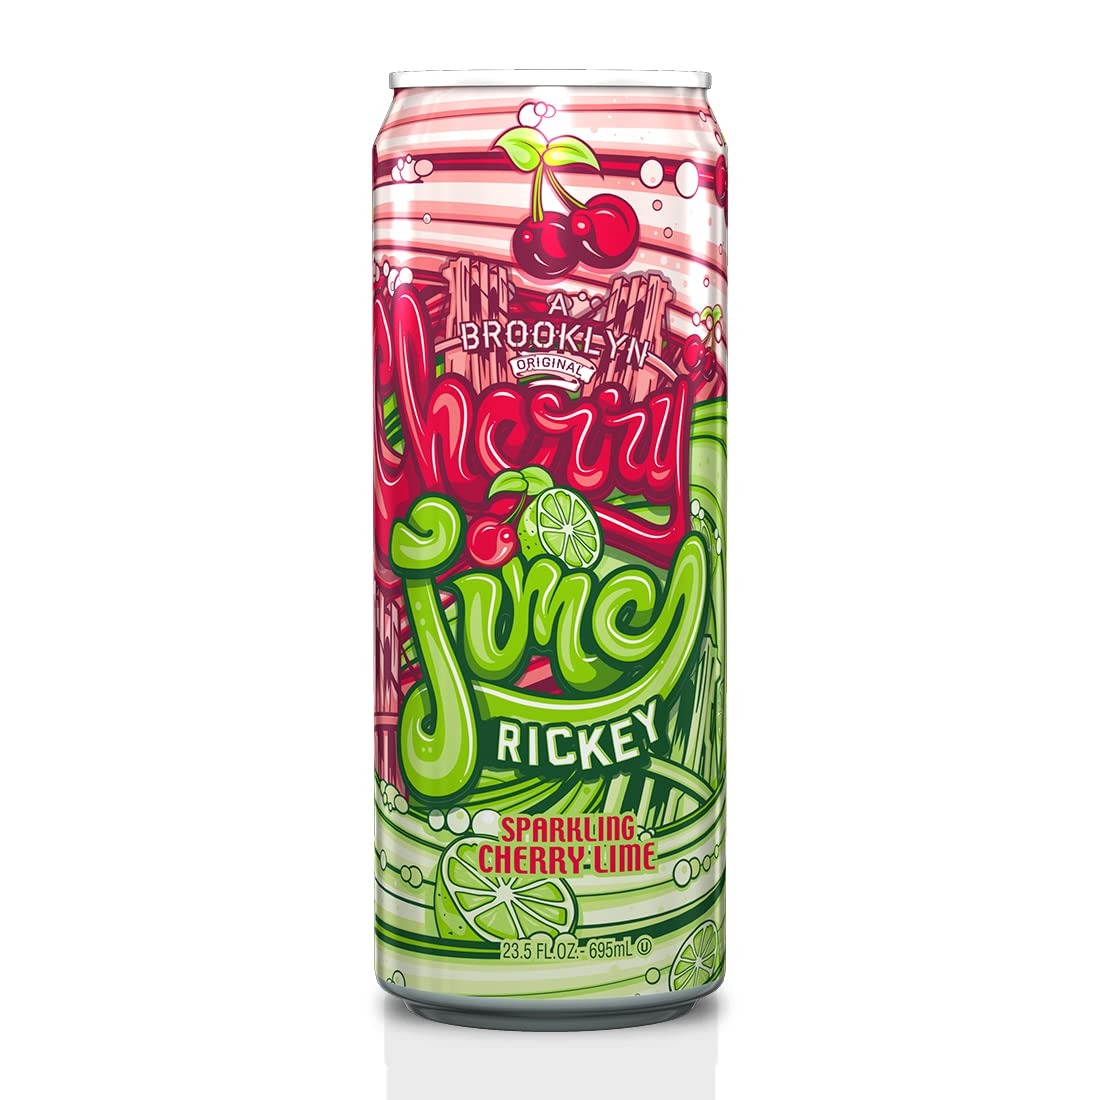
Item Name: AriZona Lime Rickey Cherry 23 Ounce Bottles (Pack of 24)
Bullet Point: This original Brooklyn beverage is slightly carbonated with a well-balanced mix of sour, tart and sweet
Value: 564.0
Unit: Fl Oz

Price: 36.8